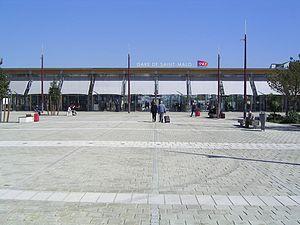
La gare de Saint-Malo est une gare ferroviaire française de la ligne de Rennes à Saint-Malo - Saint-Servan, desservant la ville de Saint-Malo, dans le département d'Ille-et-Vilaine, en région Bretagne. L'ancienne gare édifiée en 1864 est détruite et remplacée par une nouvelle en 2005, à l'occasion de l'électrification de la ligne pour l'arrivée du TGV Atlantique. Elle est implantée en un point central, proche des quartiers de Saint-Servan et Paramé. Le centre historique intra-muros est à une distance d'environ vingt minutes à pied.
Saint-Malo est une commune française située en Bretagne, dans le département d'Ille-et-Vilaine, et le principal port de la côte nord de Bretagne. Le secteur touristique y est également très développé.